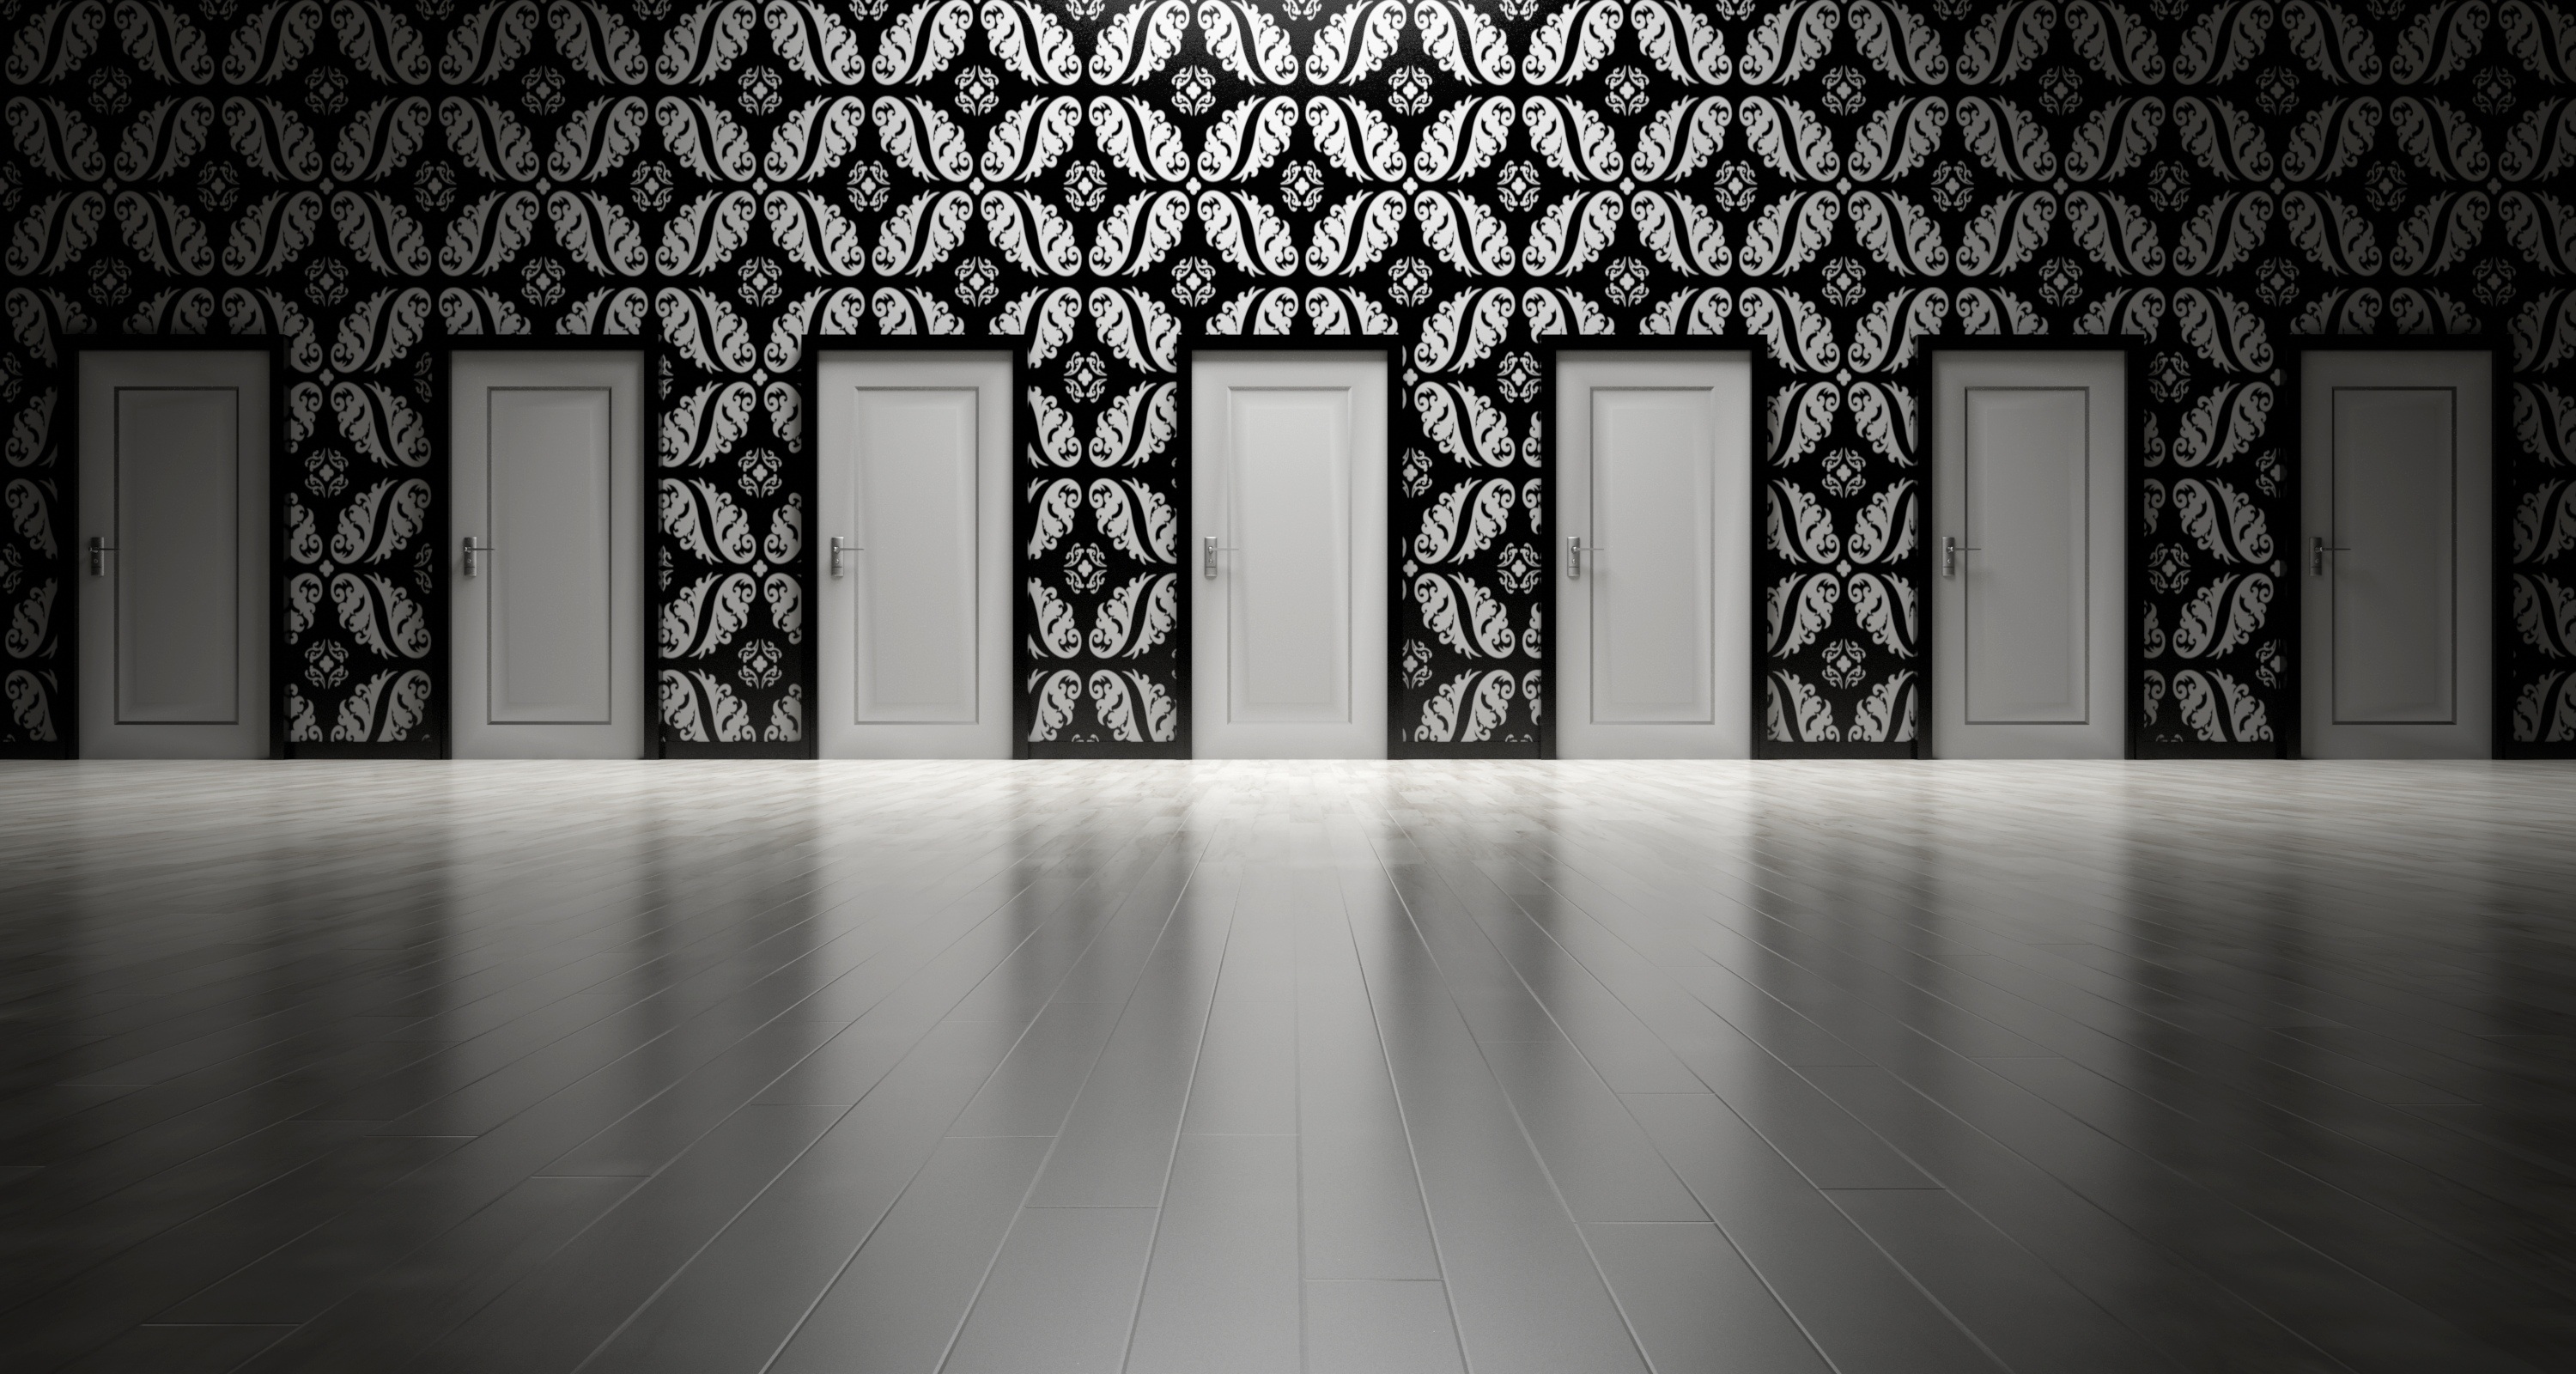
open, light, black and white, white, photography, game, window, wall, line, reflection, exit, entrance, shadow, darkness, freedom, black, monochrome, goal, doorway, life, interior design, alternative, future, decision, creativity, design, courage, strategy, symmetry, doors, maze, labyrinth, choose, way, elegant, complex, hard, puzzle, wise, problem, shape, solution, risk, search, challenge, career, confused, select, entering, choices, opportunity, choosing, option, decide, finding, chance, confusion, complexity, wayout, monochrome photography